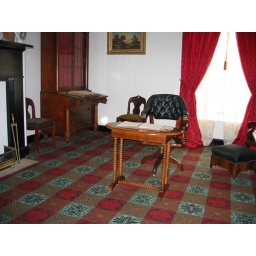
Appomattox - Grant's table in the McLean house